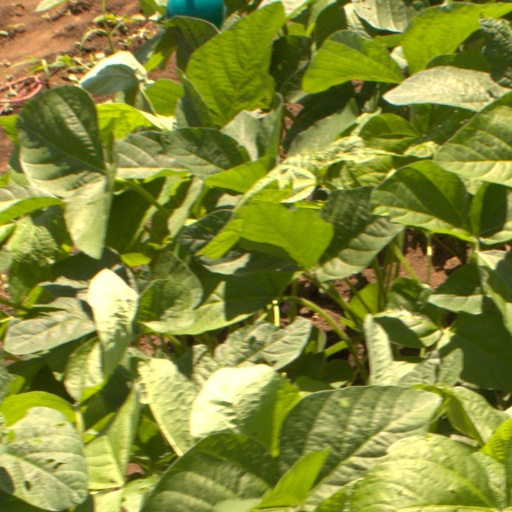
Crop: soybean